Buick Skylark

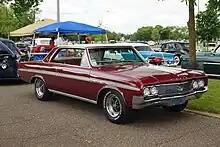
1964 Skylark coupe

For the 1962 model year, the Skylark became a model in its own right. It used the previous year's basic sheet metal but was available in two new body styles: a two-door convertible coupe (shared with the Special and Special Deluxe models) and a two-door (pillarless) hardtop unique to it. Tuning of the 215-cubic-inch V8 increased power to at 4800 rpm. In 1962, the Skylark Special was also the first American car to use a V6 engine in volume production; it earned "Motor Trend"s Car of the Year for 1962. This 198 cid Fireball V6 was engineered down from the 215 and used many of the same design parameters, but was cast in iron. Output was 135 hp (gross) at 4600 rpm and at 2400 rpm. In their test that year, "Road & Track" was impressed with Buick's "practical" new V6, saying it "sounds and performs exactly like the aluminum V8 in most respects."